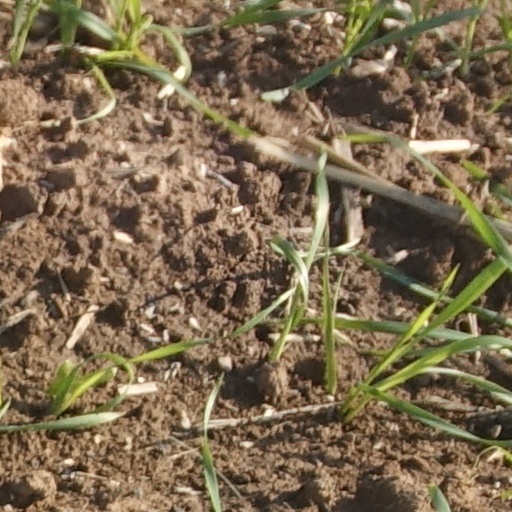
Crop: wheat